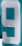
Number: 9